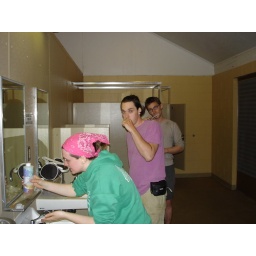
there's a girl in the boy's bathroom